Maxwell-Hinman House

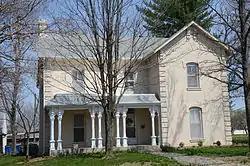

The Maxwell-Hinman House is a historic house at 902 NW Second Street in Bentonville, Arkansas. It is an elaborate L-shaped Italianate brick house, supposedly built in 1881 by a returning Civil War veteran. It has decorative brickwork brackets, cornice, corner quoining, and window hoods. The only significant woodwork on the exterior are the porch columns which have ornate scrollwork capitals. The high quality work and unusual decorative elements suggest the house was built by workmen from outside the area.